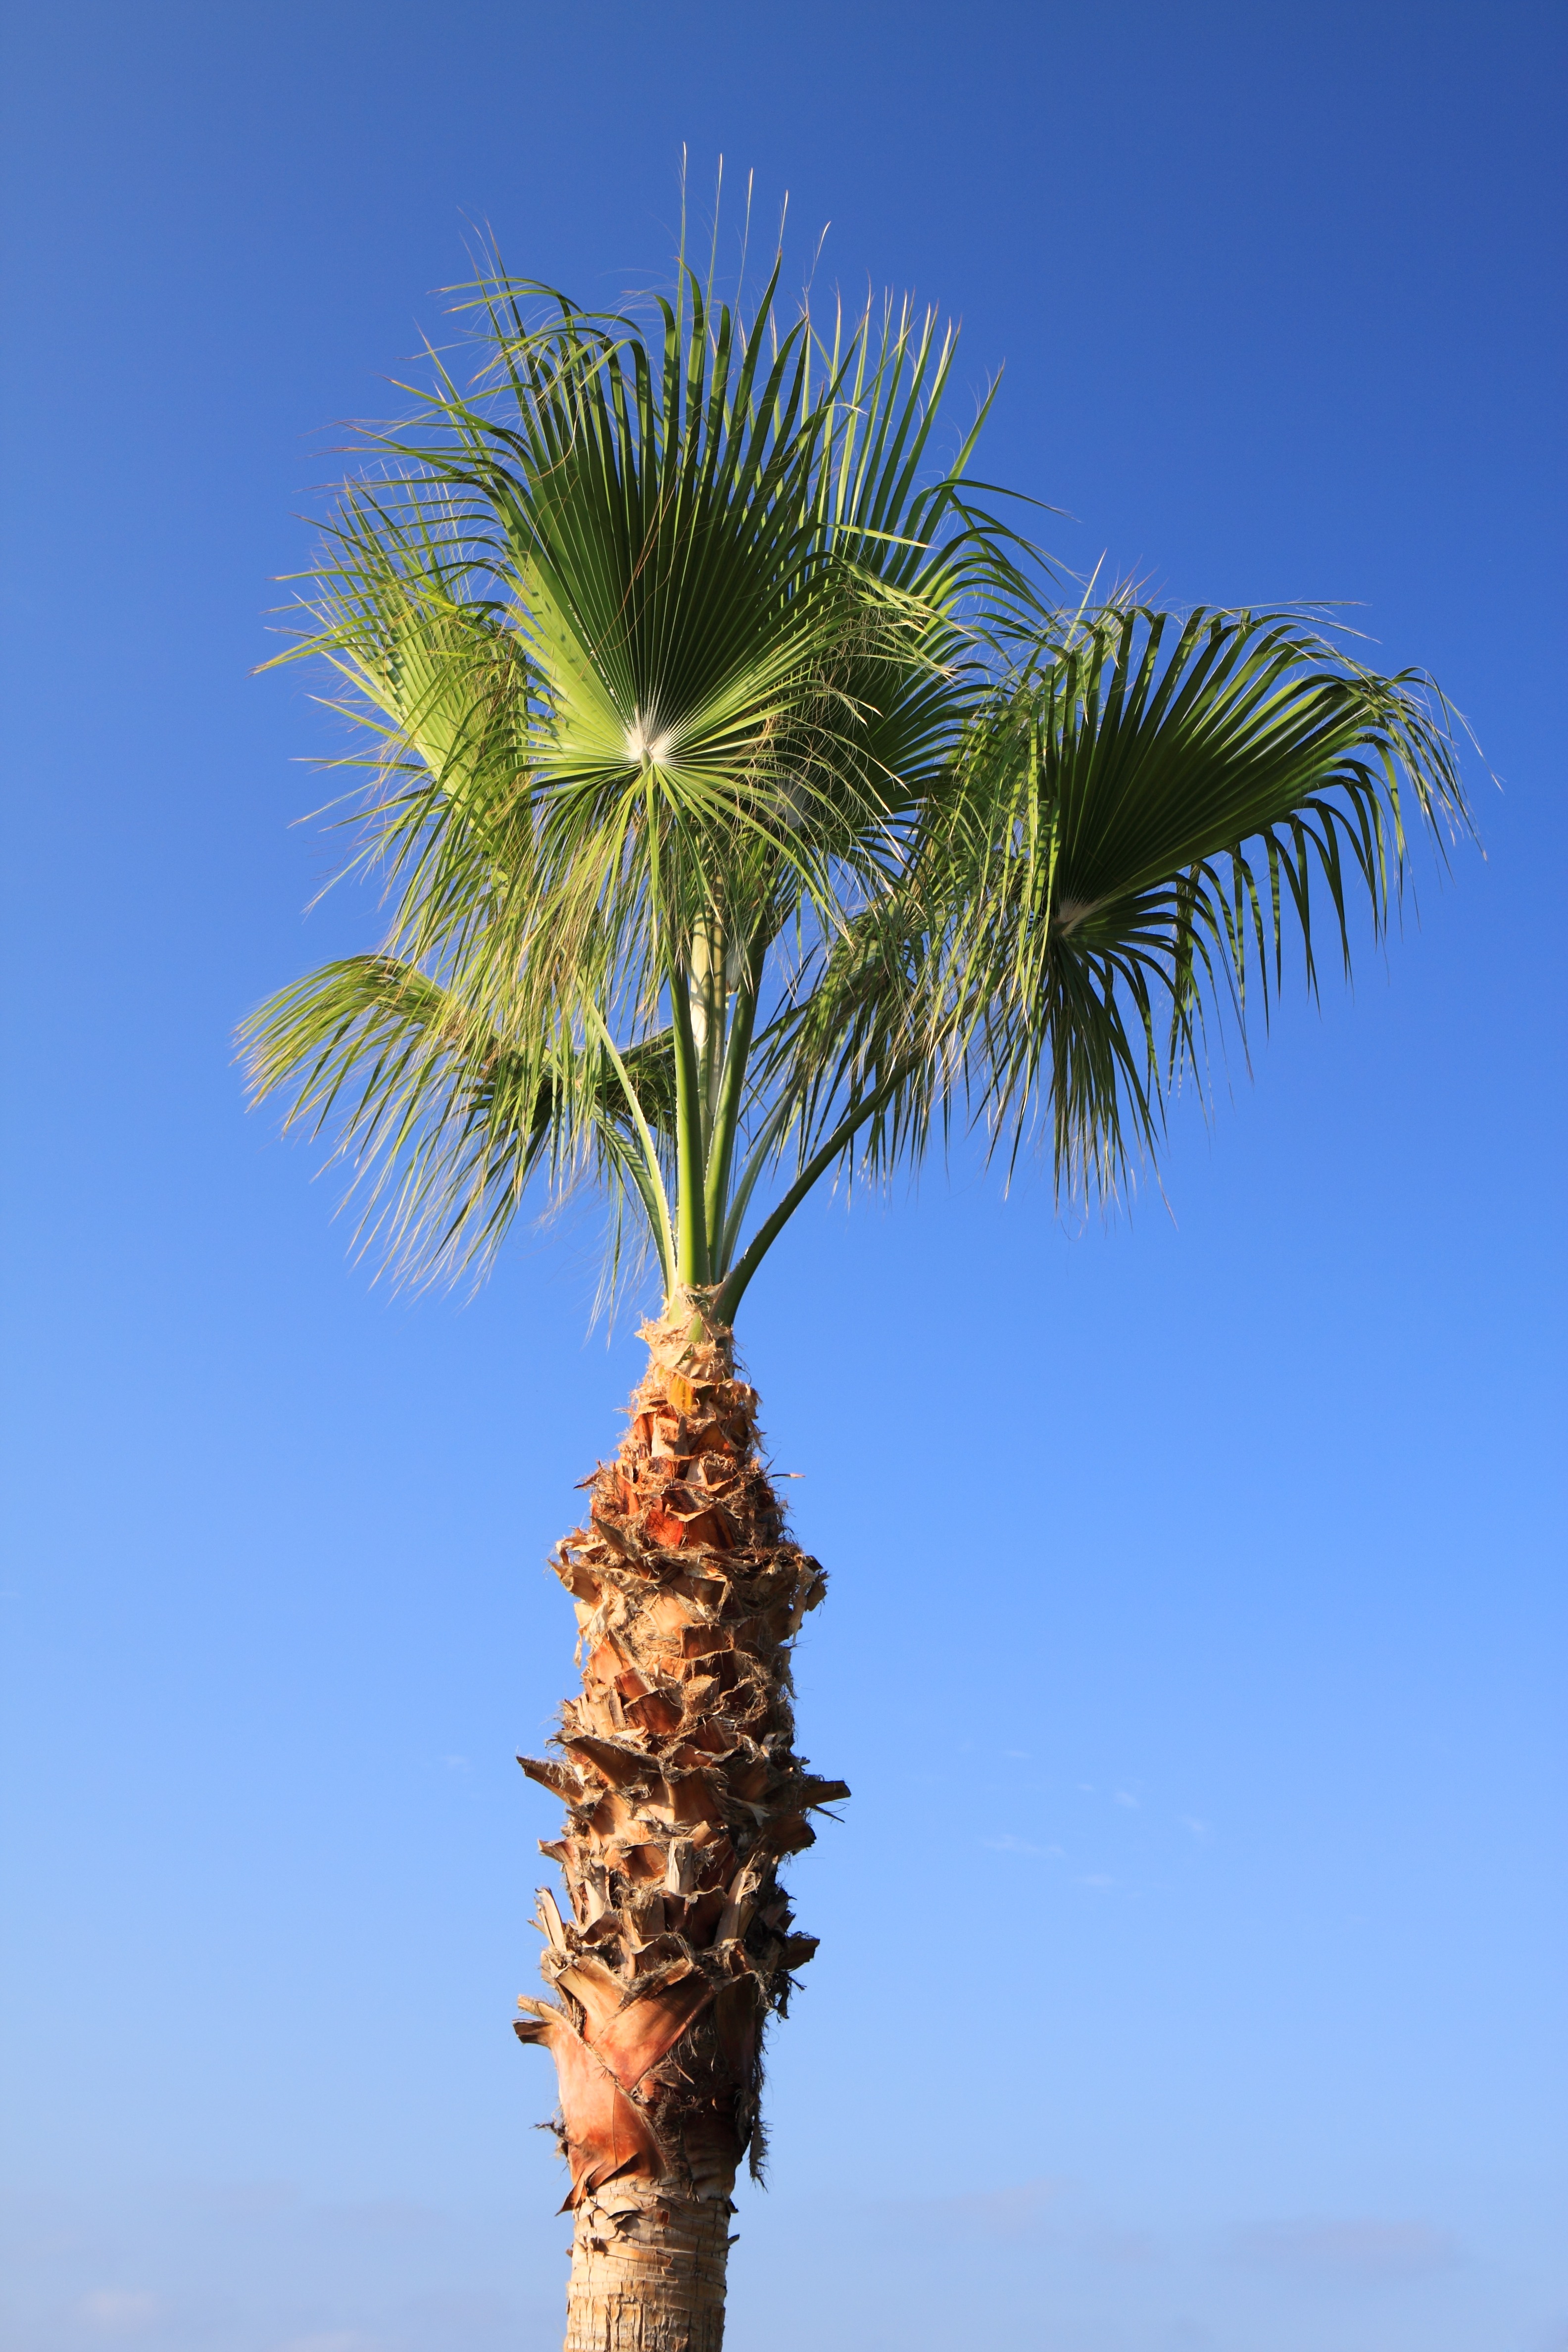
tree, nature, branch, plant, sky, leaf, flower, summer, green, palm, produce, tropical, botany, blue, flora, coconut, sunny, flowering plant, date palm, grass family, plant stem, woody plant, land plant, arecales, palm family, borassus flabellifer